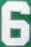
Number: 6